Australia–Peru relations

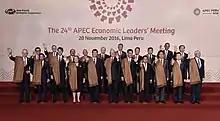
Australian Prime Minister Malcolm Turnbull attending the 28th APEC Summit hosted in Lima.

On February 12, 2018, the Free Trade Agreement between Peru and Australia was signed. On February 12, 2019, Peru ratified the Free Trade Agreement. Australia and Peru have a trade agreement with the Comprehensive and Progressive Agreement for Trans-Pacific Partnership that entered into force on September 19, 2021.